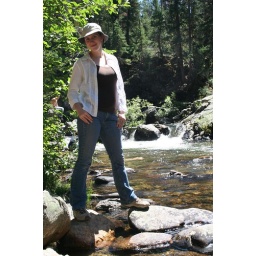
Me standing on some rocks in a stream near Adams Falls in the Rocky Mountains.